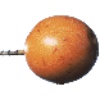
Label: granadilla